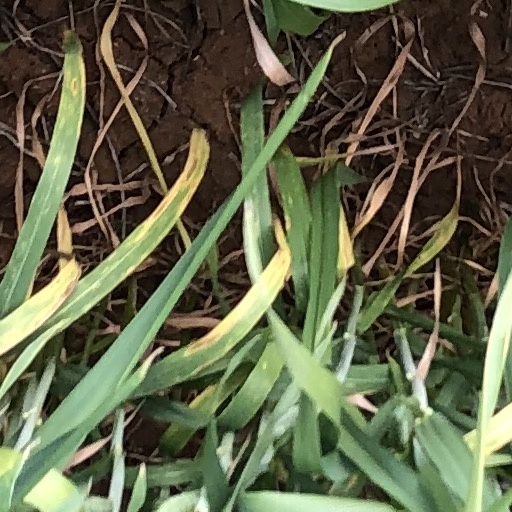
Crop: wheat